City of Angels (film)

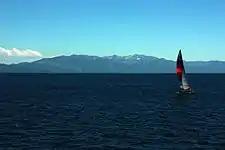
Lake Tahoe is featured in the film.

Seth becomes human by jumping from the top of a skyscraper. Immediately upon awakening, he starts to experience many human feelings and sensations that he had never been able to understand, beginning with physical pain. As a human, Seth heads to the hospital to see Maggie but is told she has gone to her uncle's mountain cabin at Lake Tahoe.